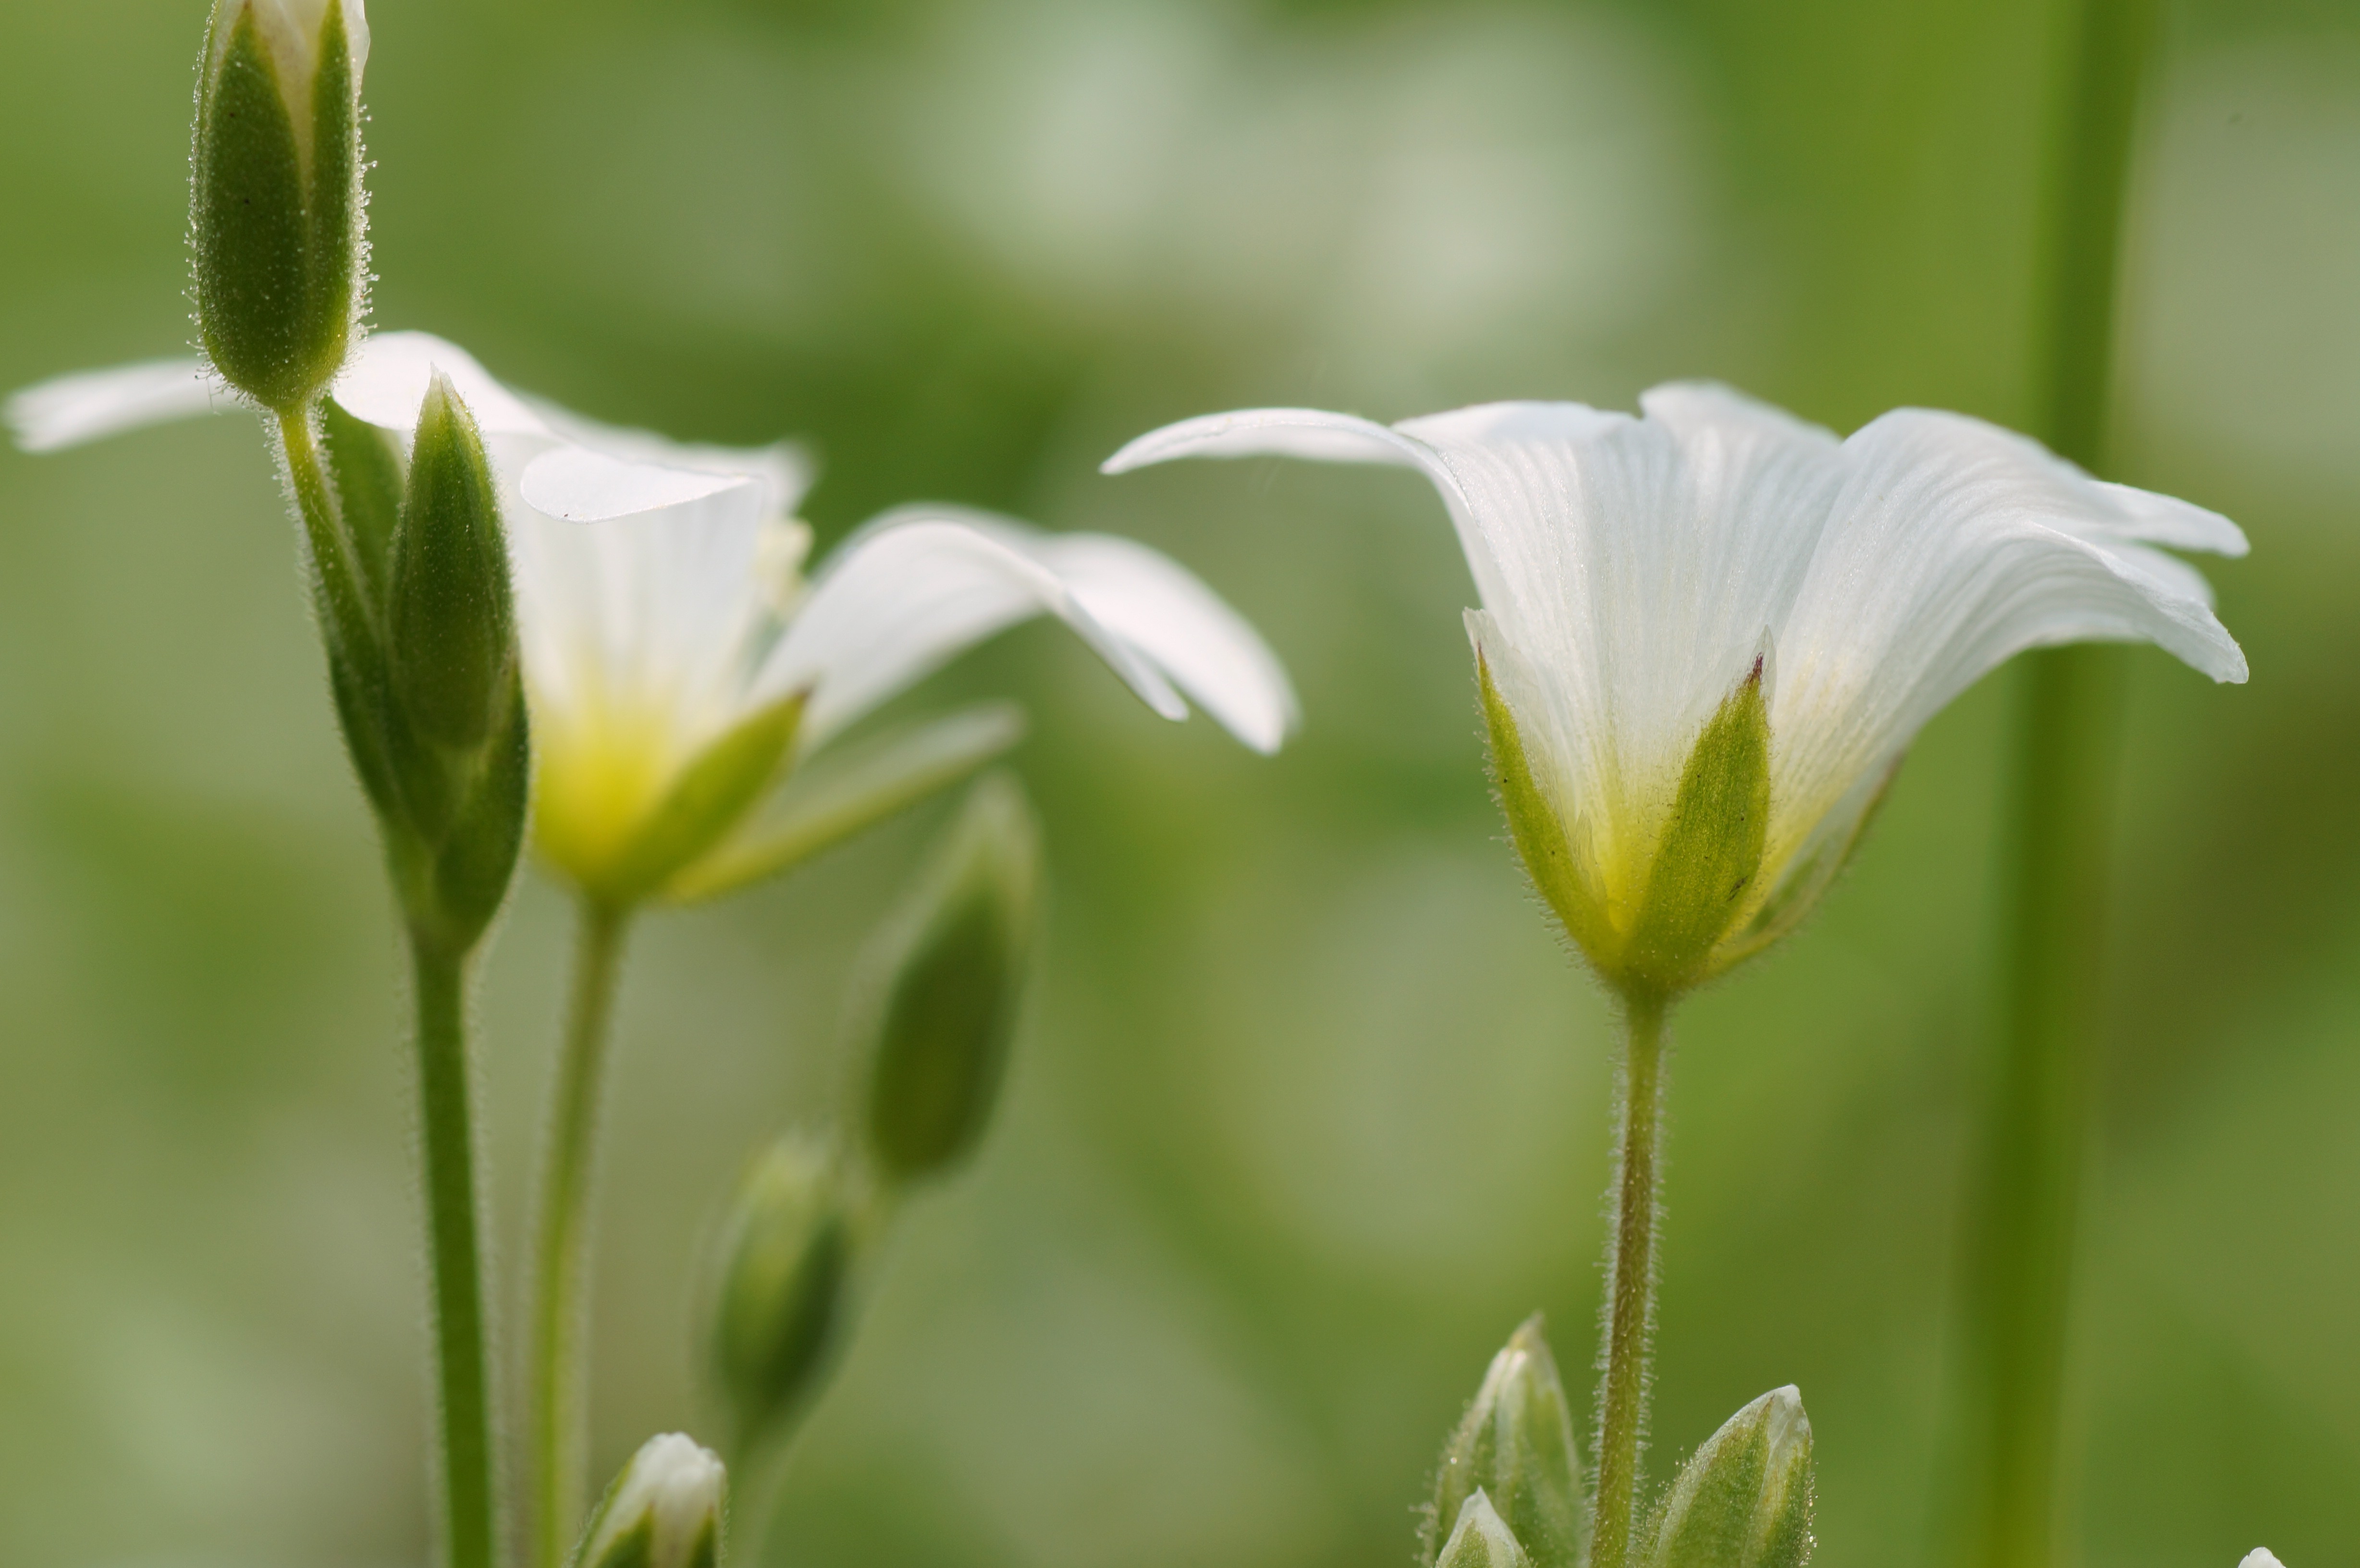
nature, blossom, plant, white, meadow, flower, petal, spring, green, macro, botany, yellow, flora, wildflower, close up, detail, bud, corolla, macro photography, flowering plant, plant stem, land plant